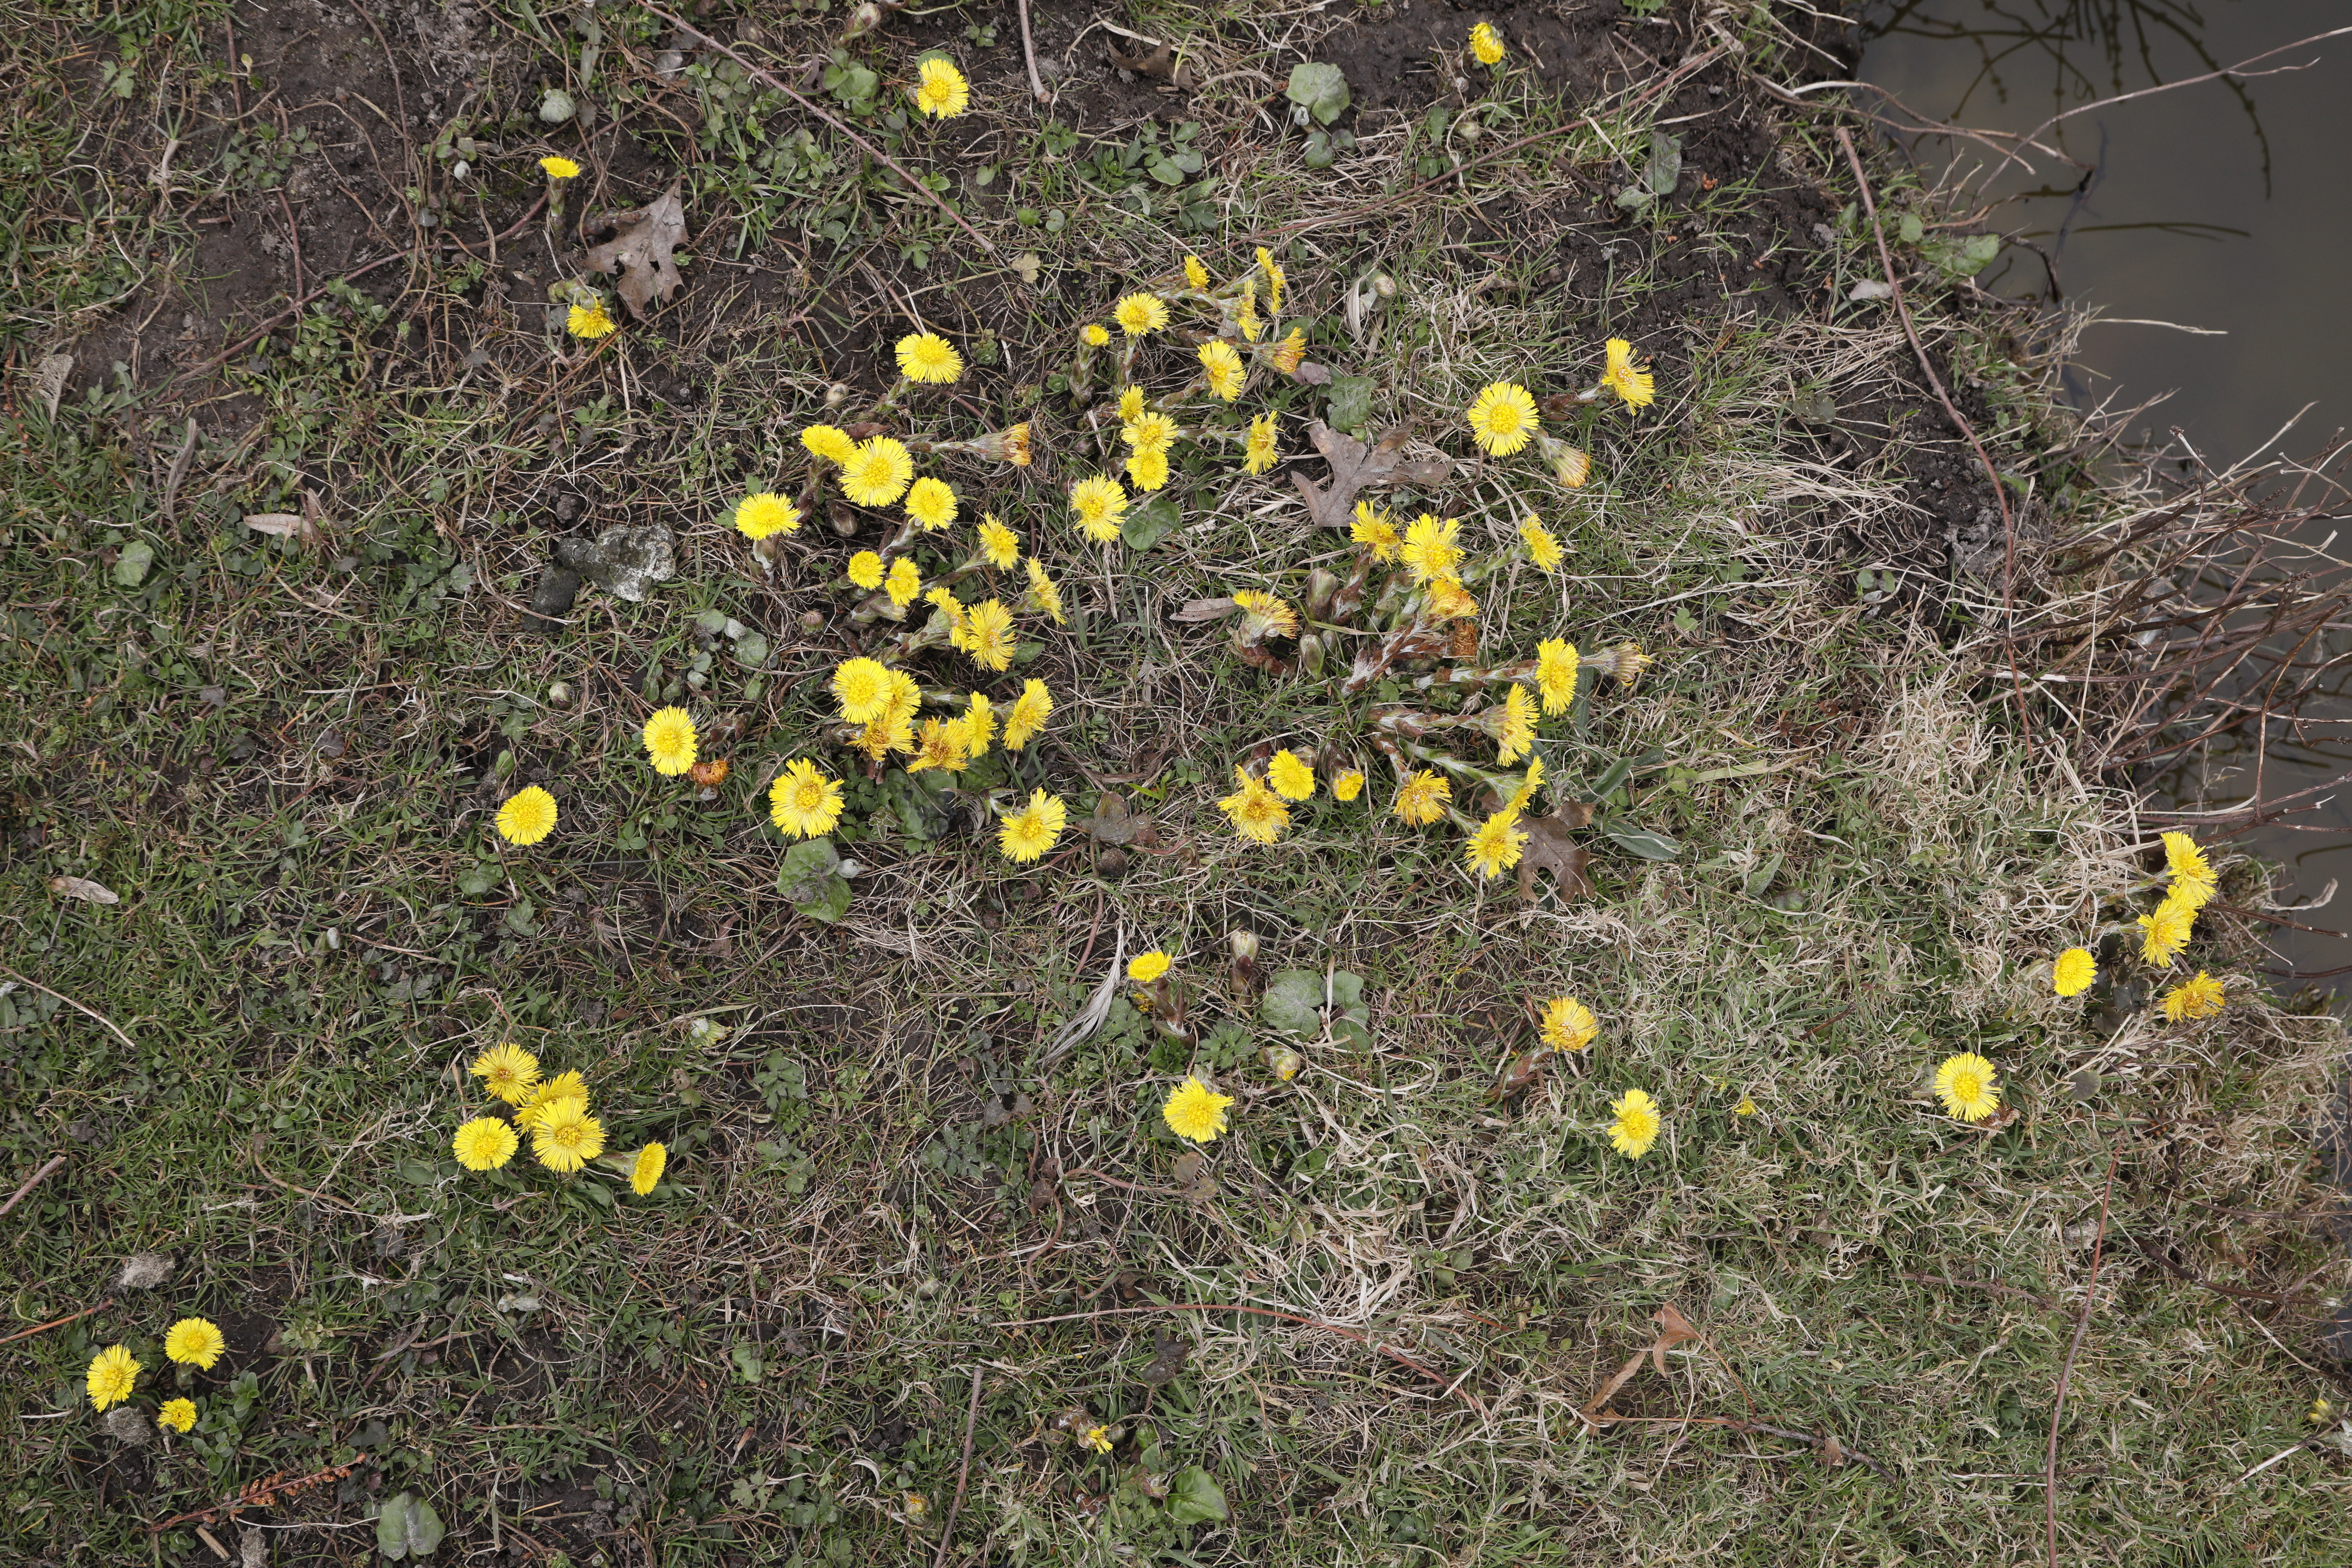
Plant species: Tussilago farfara